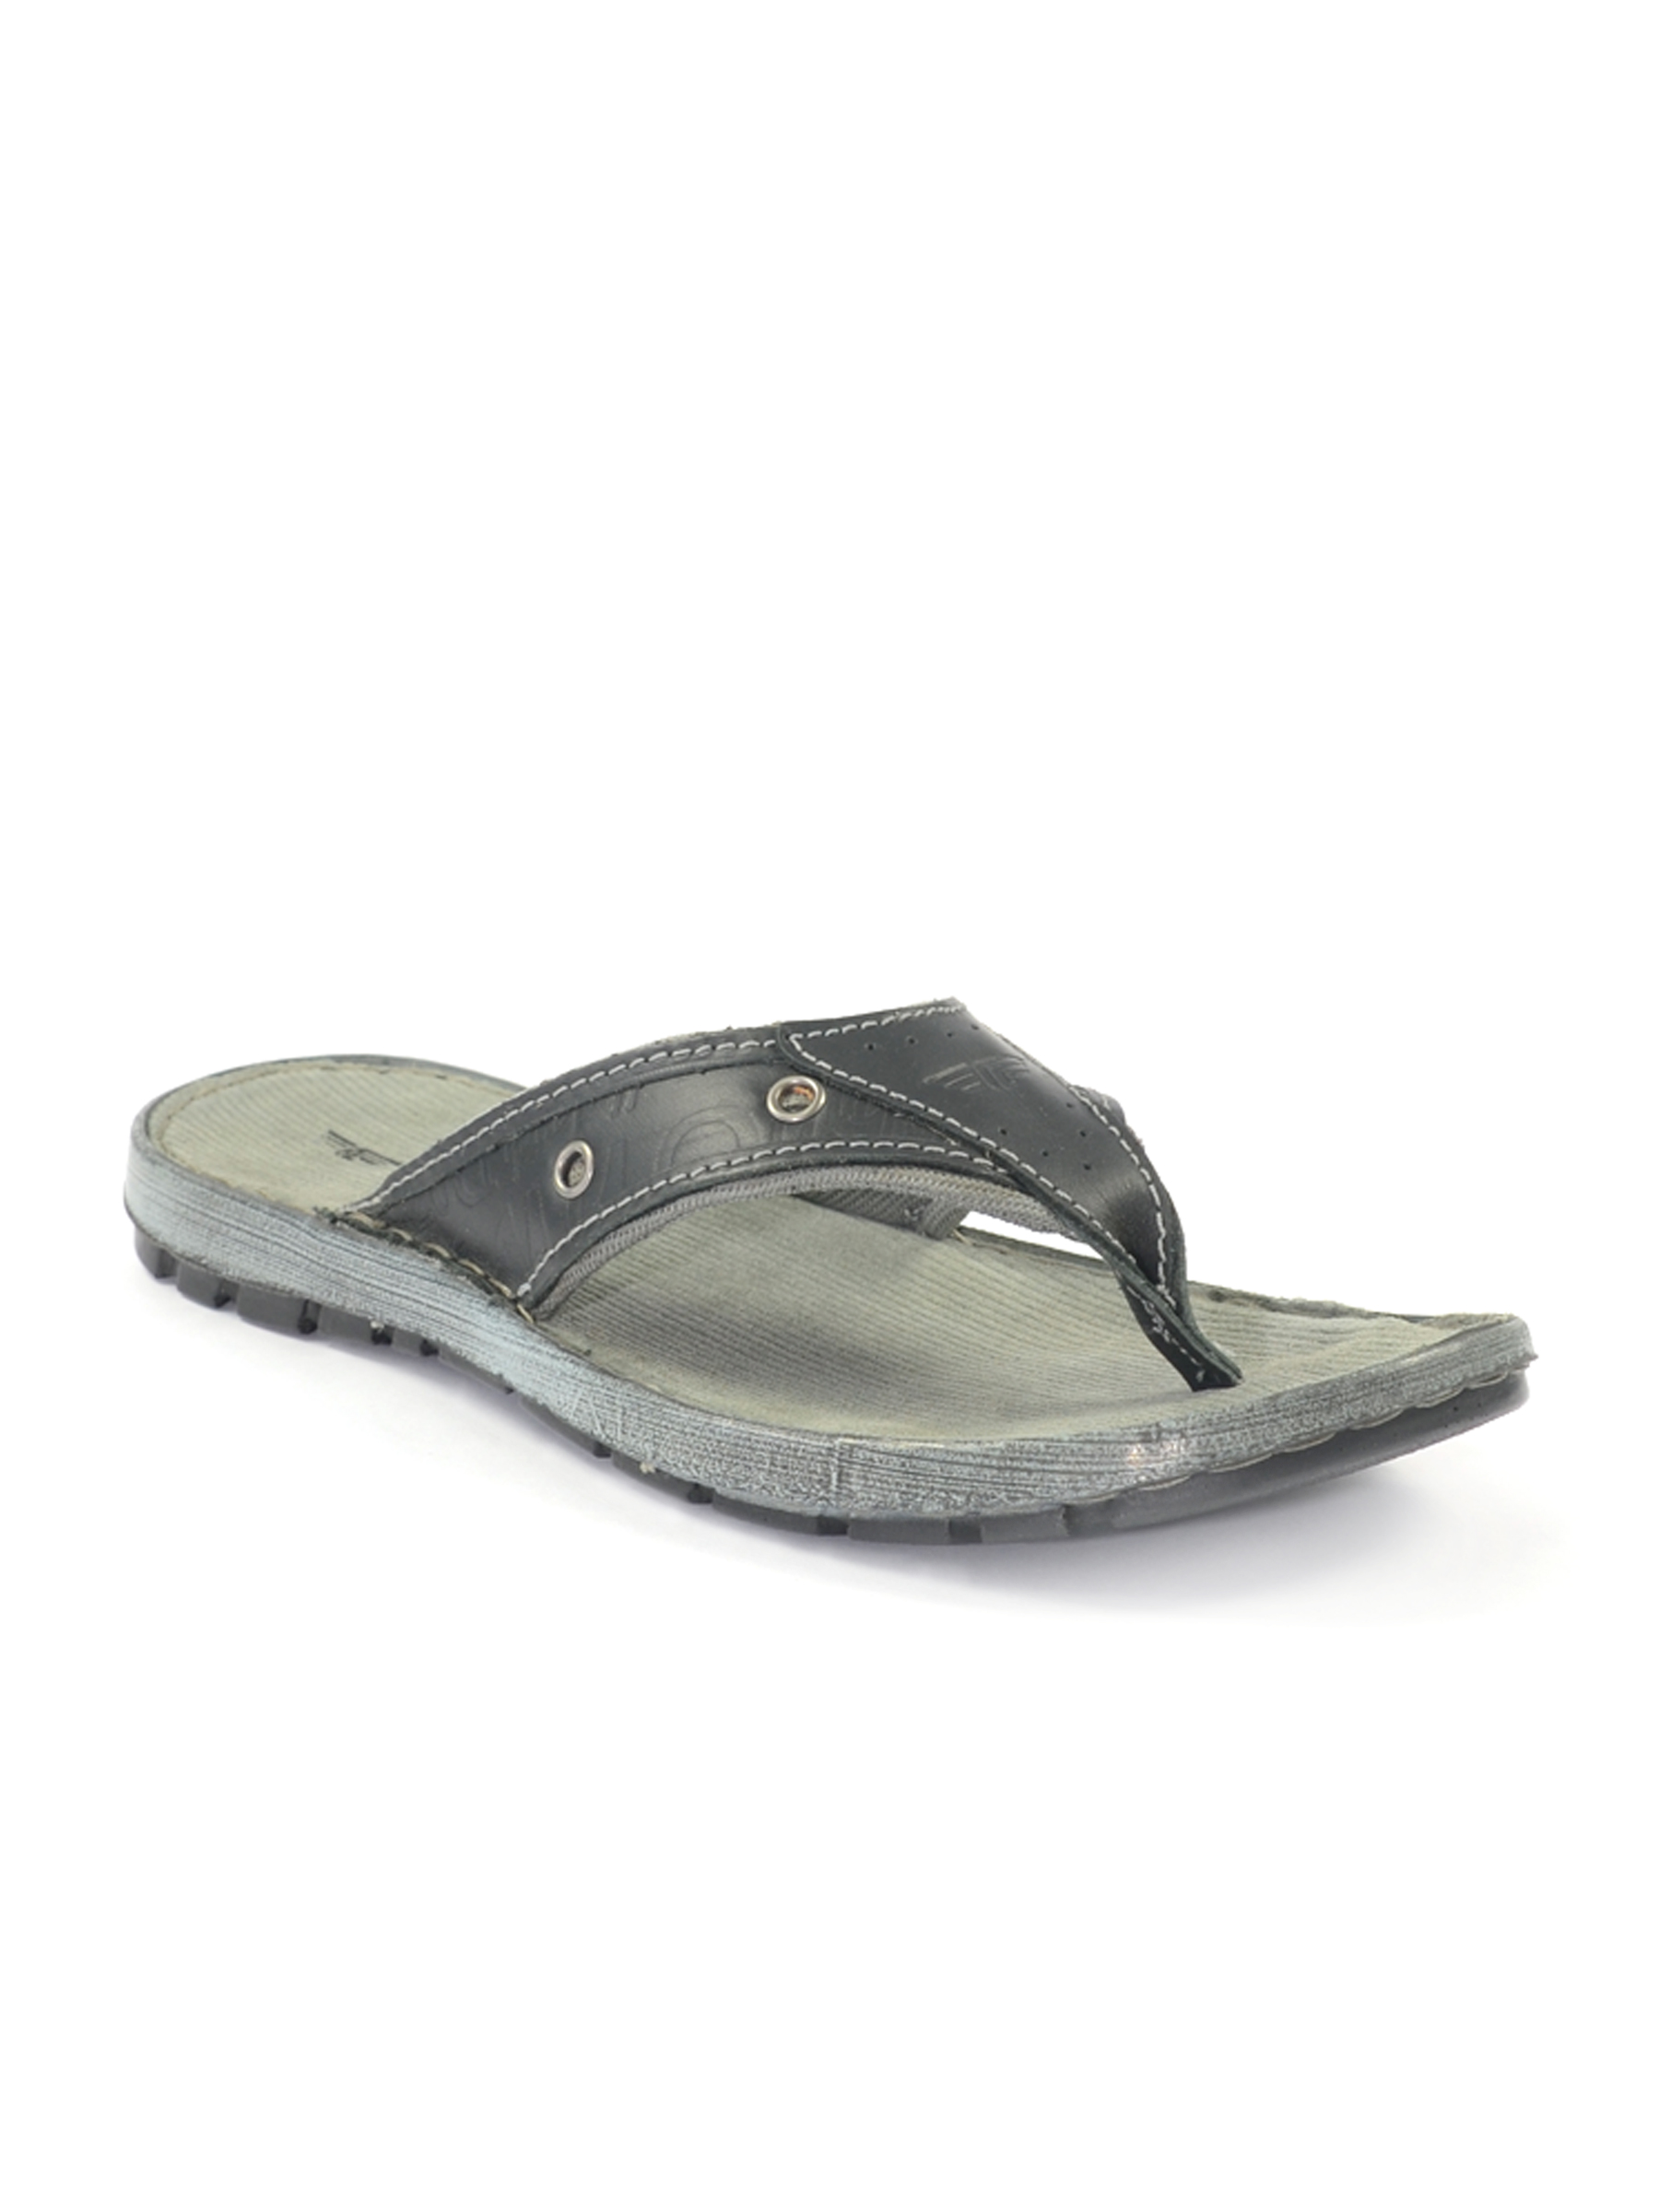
Red Tape Men's Black Flip Flop
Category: Footwear / Flip Flops / Flip Flops
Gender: Men
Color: Black
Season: Winter 2018
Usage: Casual